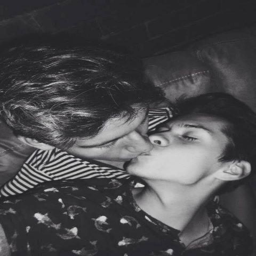
fall in love with the person not the gender !